Balaam

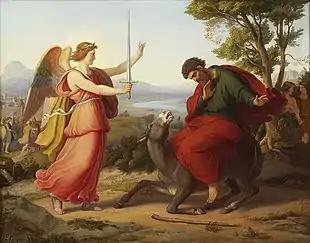
"Balaam and the angel", painting from Gustav Jaeger, 1836

Balaam, son of Beor, was, according to the Bible, a non-Israelite prophet and diviner who lived in Pethor, a place identified with the ancient city of Pitru, thought to have been located between the region of Iraq and northern Syria in what is now southeastern Turkey. According to chapters 22–24 of the Book of Numbers, he was hired by King Balak of Moab to curse Israel, but instead he blessed the Israelites, as dictated by God. Subsequently, the plan to entice the Israelites into idol worship and sexual immorality is attributed to him.